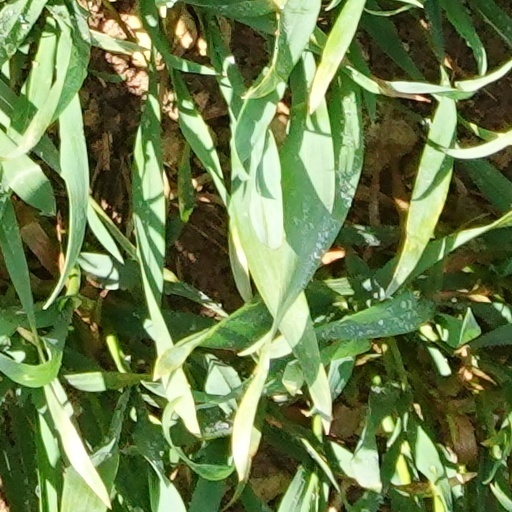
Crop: wheat